Janan Sawa

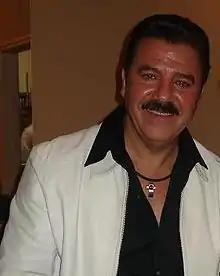
Janan Sawa in 2006

Janan Sawa (born March 18, 1956) is an Assyrian musician who is noted for making Assyrian folk dance. Janan started singing in 1972, at the age of 17. Janan has performed throughout the world, and has visited his hometown of Duhok in Iraq on many occasions.